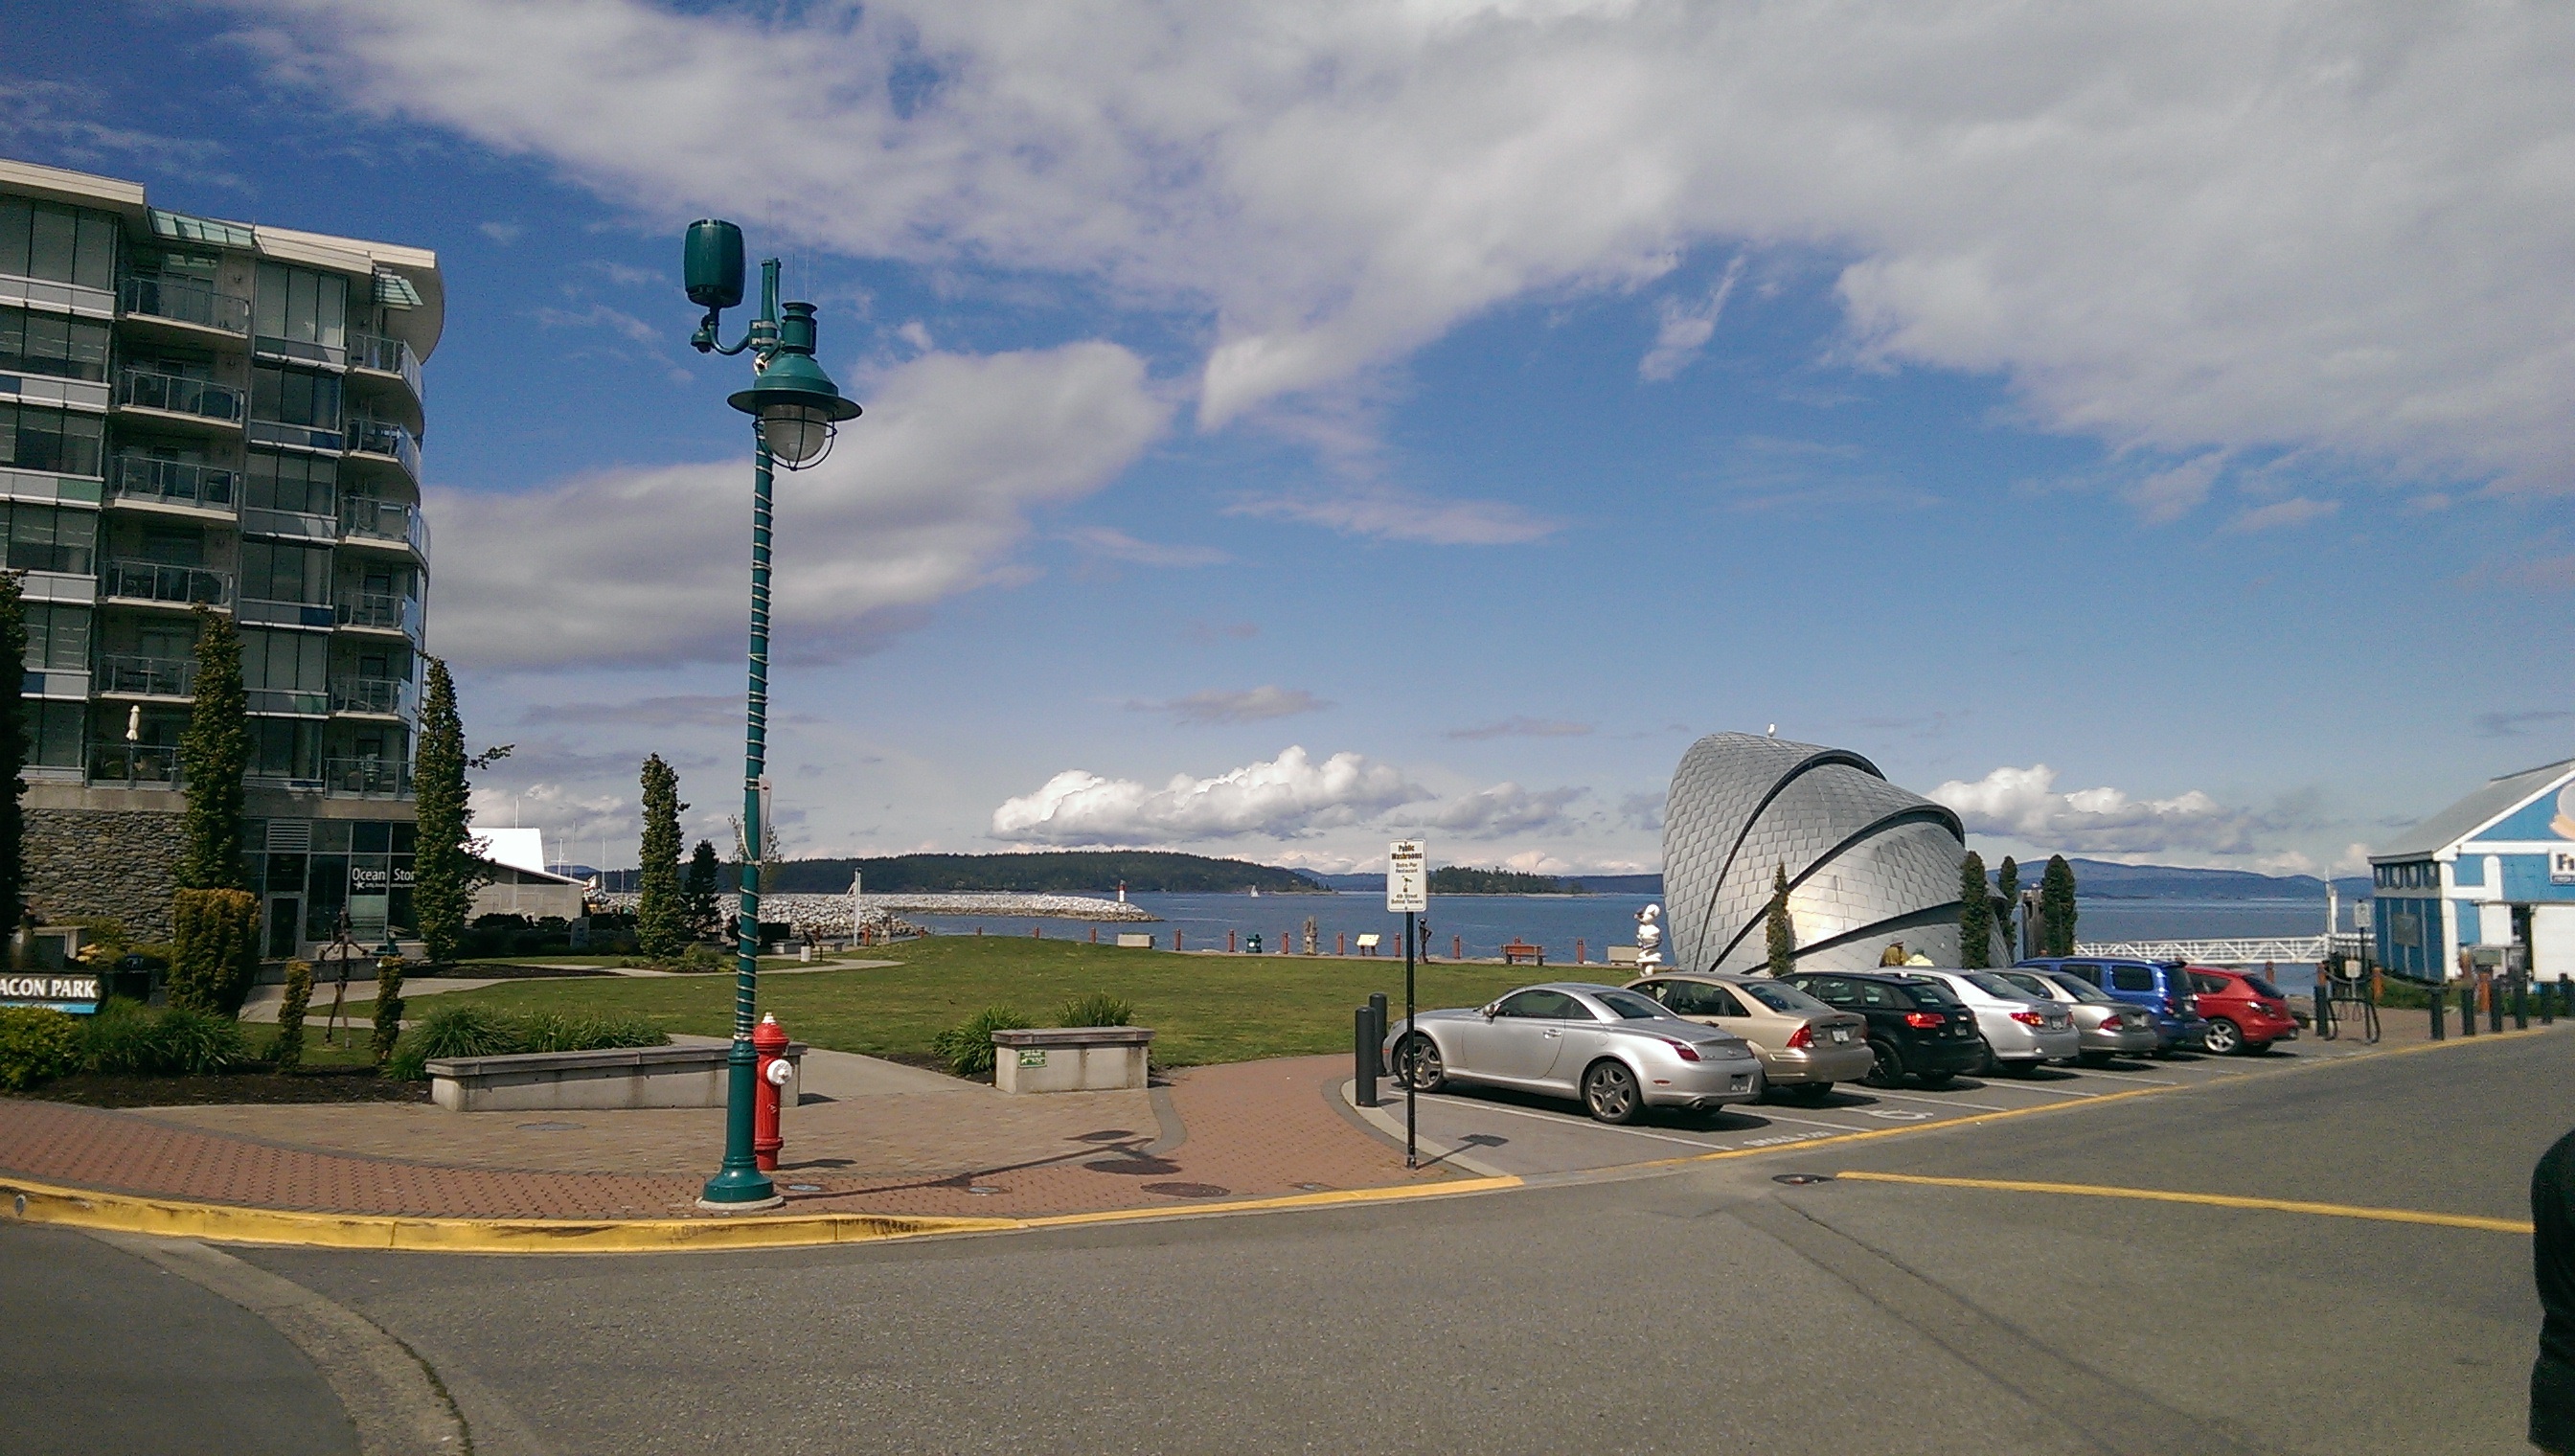
structure, city, downtown, vehicle, stadium, urban area, residential area, atmosphere of earth, sport venue